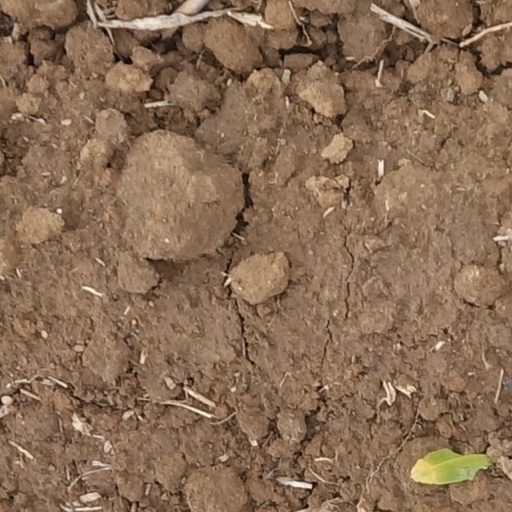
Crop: wheat